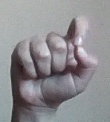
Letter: fa